2016 Cannes Film Festival

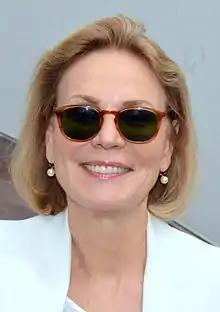
Marthe Keller, Un Certain Regard jury president

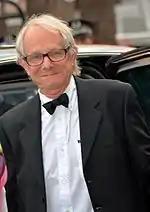
Ken Loach, winner of the 2016 Palme d'Or

The films competing in the main competition section for the were announced at a press conference on 14 April 2016: "The Salesman" by Asghar Farhadi was added to the competition lineup on 22 April 2016. The following films were selected to compete for the "Palme d'Or":